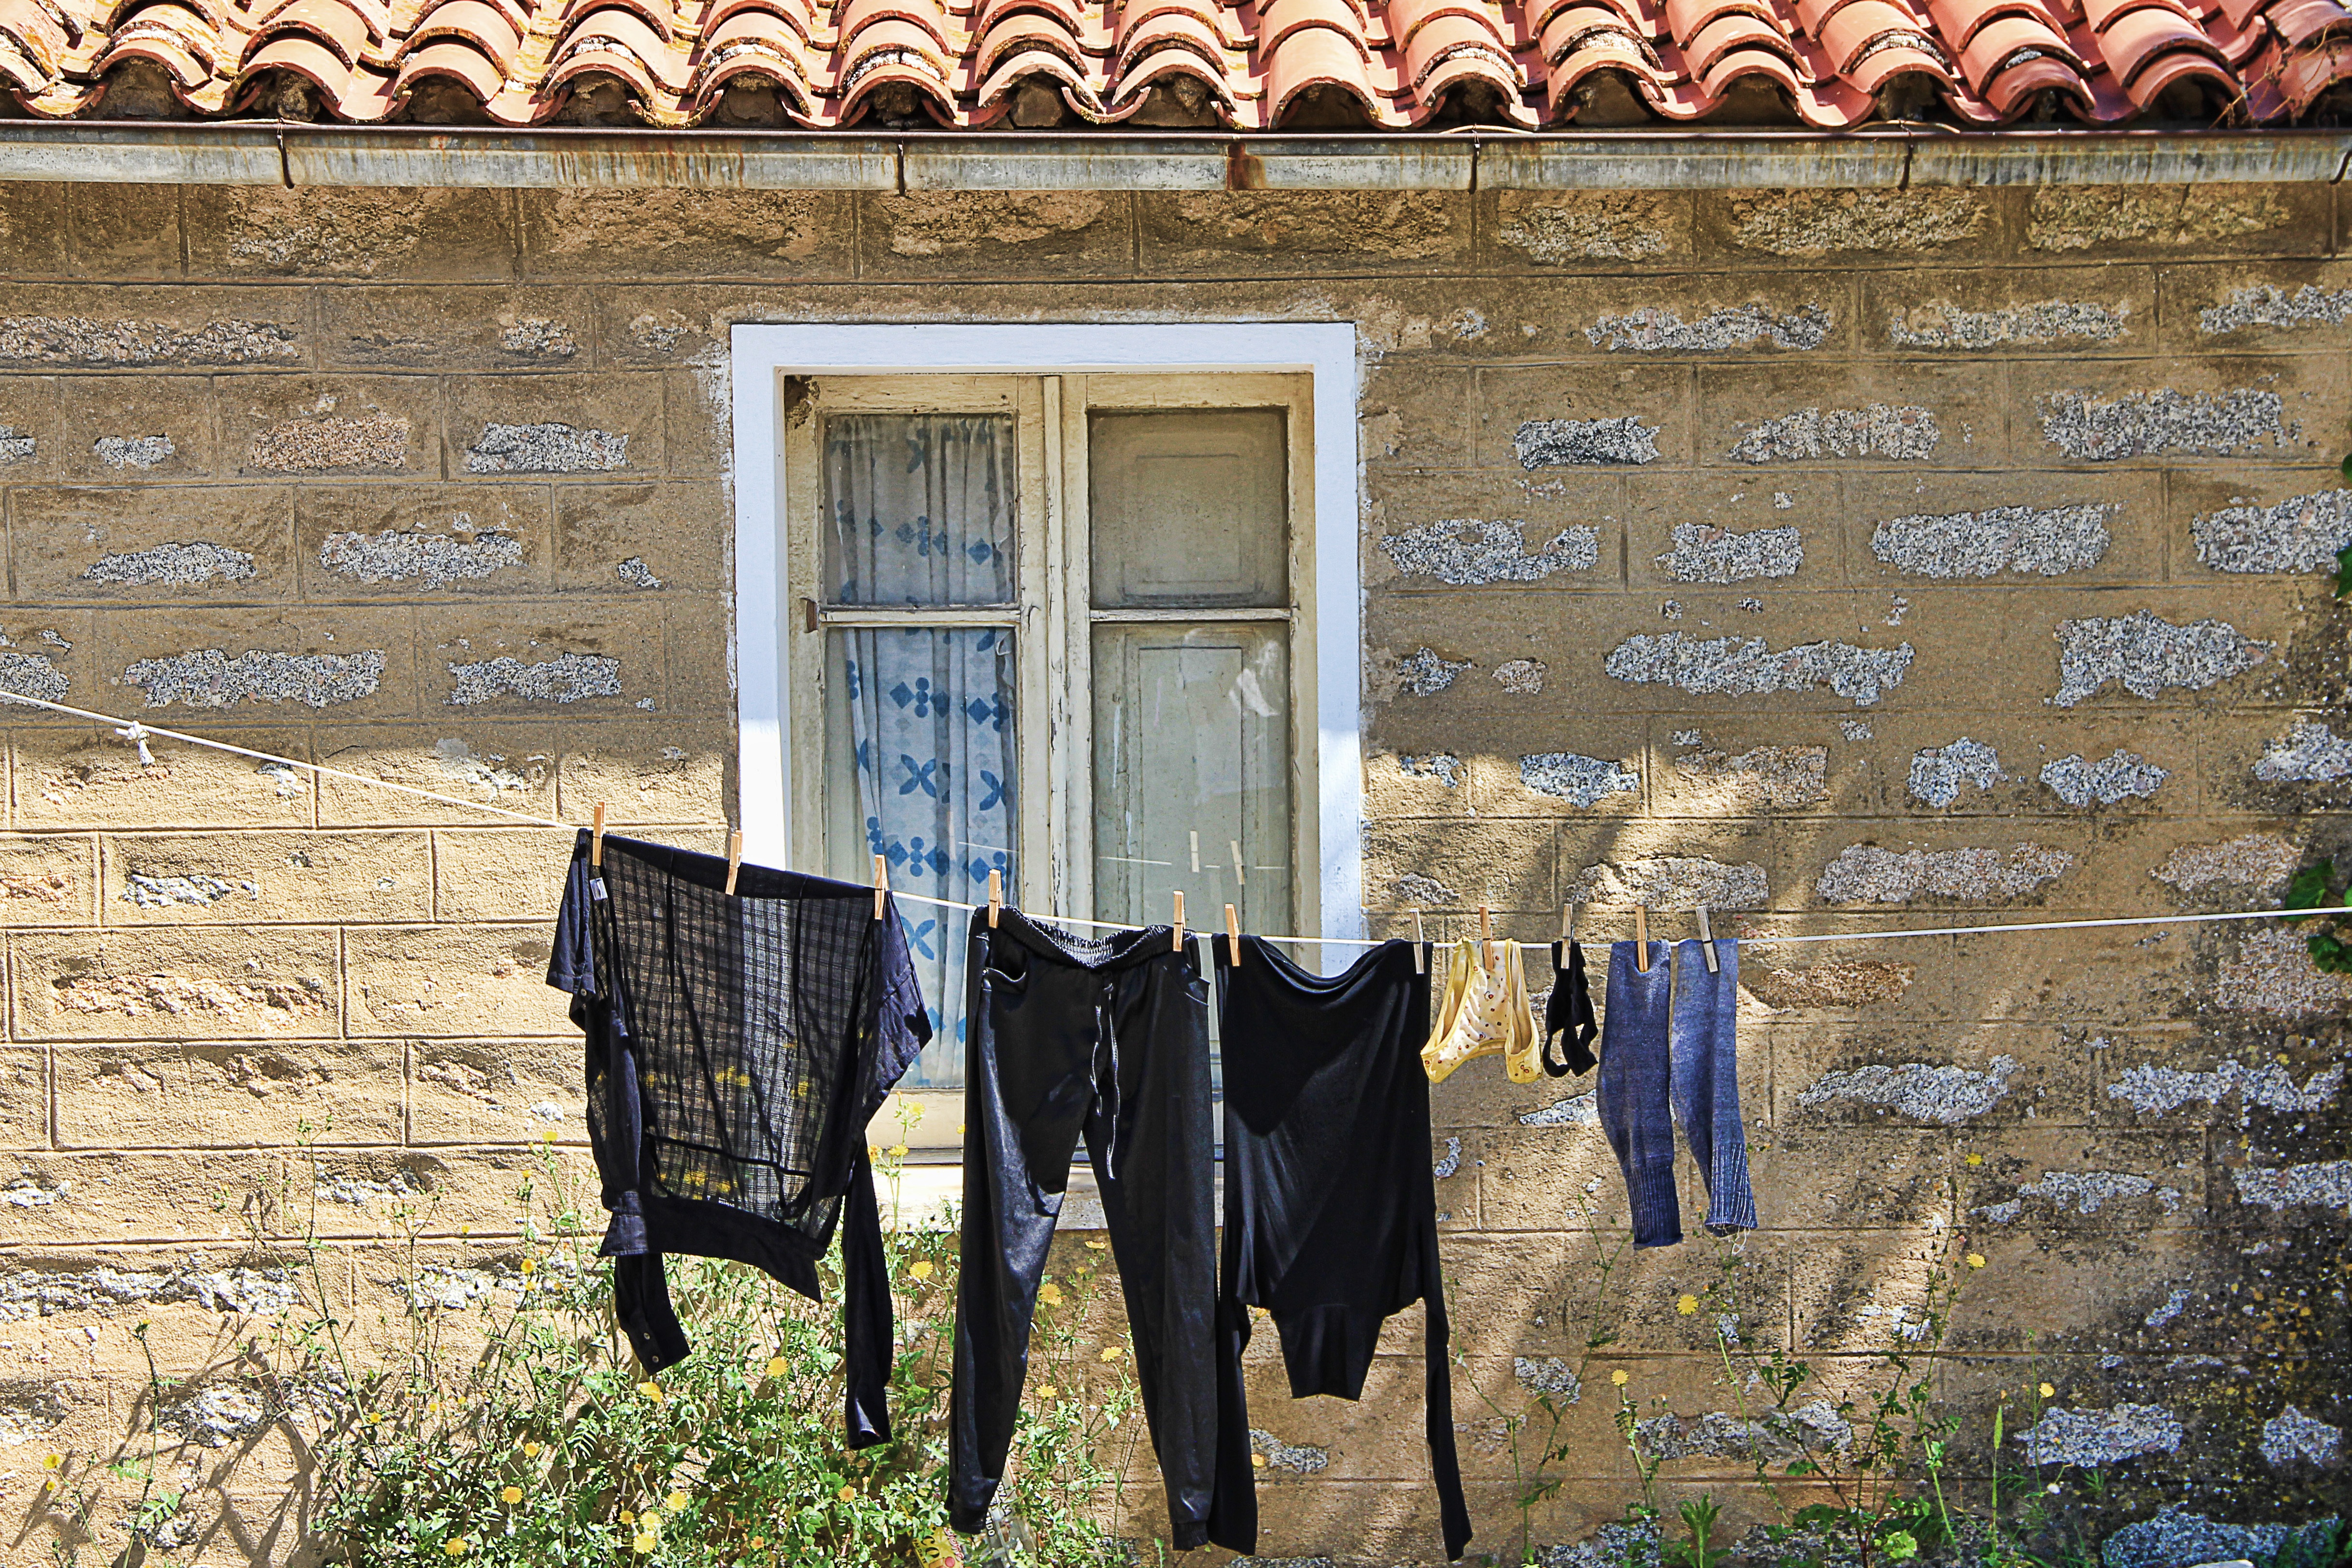
house, window, home, wall, dry, mediterranean, wash, tile, stone wall, tourism, shirt, laundry, sweater, pants, out, underwear, hauswand, garments, washed, clothes line, clothespins, dry laundry